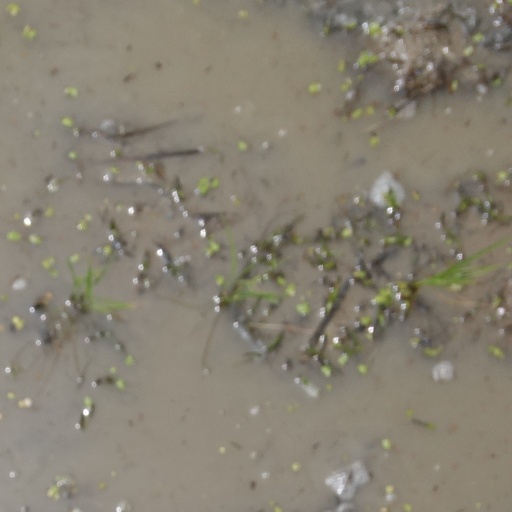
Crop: rice